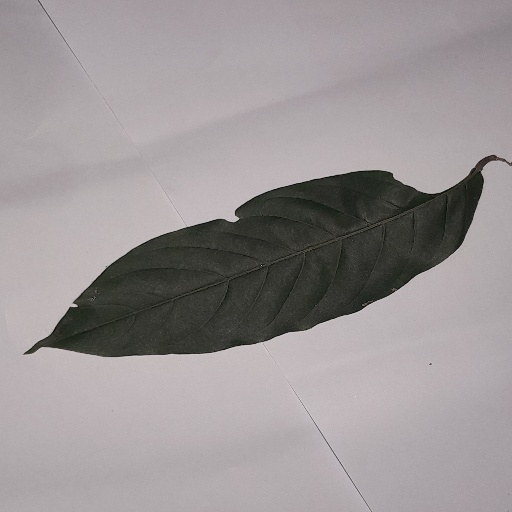
Species: HariTaki
Leaf condition: Shot Hole